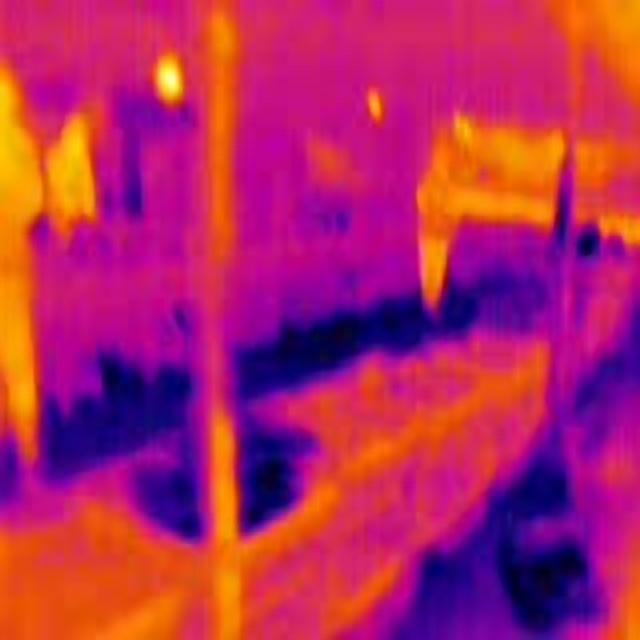
Detected objects:
label: person
label: person
label: person